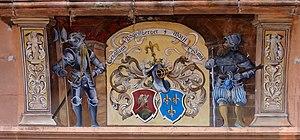
Alsace, Bas-Rhin, Wissembourg, Maison Vogesberger (1540), 2 quai Anselmann (PA00085254, IA67008079).
La maison Vogelsberger est un monument historique situé à Wissembourg, dans le département français du Bas-Rhin.